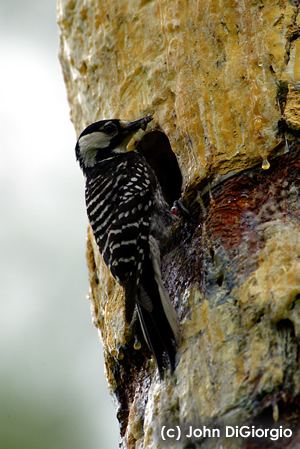
this bird has black feathers with white spots and a sharp black beak.
this bicolored bird has a black bill, and black wings and back with white spots.
this is a black bird with white spots and a large black beak.
this little bird has a black crown and black and gray feathers.
this bird has interesting black and white markings on its body and a pointed beak.
this medium sized bird has a long sharp pointed beak and features a black and white head, a white mottled breast, and wings and a back that are black with variegated white stripes.
a small black bird, with white stripes across its body, a white eye ring, and a pointed black bill.
the bird has a spotted black back, black bill and white cheek patches.
this particular bird has a belly that is black and white
this bird is black with white and has a very short beak.
Species: Red Cockaded Woodpecker